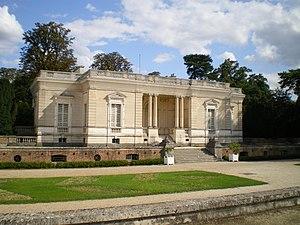
Le Trianon de Bagatelle
Le château de Bagatelle est un pavillon de plaisance, ou « folie », construit en 1777 par l'architecte François-Joseph Bélanger pour le comte d'Artois dans le bois de Boulogne, aujourd'hui annexé à Paris.